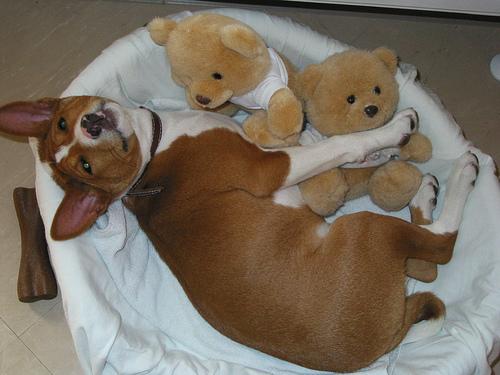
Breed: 243-n000103-basenji